Dolebury Warren

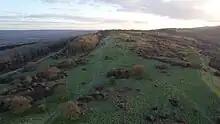
Dolebury Warren 30 minutes after sunrise looking east by northeast showing the northern, eastern, and southern ramparts. Photograph taken January 2024.

The site was visited in the early 19th century by John Skinner and surveyed in 1872 by Charles William Dymond. In 1906 the Mendip Lodge Estate, which included Dolebury Warren, was sold. It was first scheduled as an ancient monument in 1929. In 1935 Dolebury Camp was bought by Miss V. Wills of the W.D. & H.O. Wills tobacco company to prevent development. Dolebury Warren was notified as a Site of Special Scientific Interest in 1952. The freehold of was acquired by the National Trust in 1983 from A. G. Gosling, D. F. Gosling and J. M. Kent, and is managed by the Avon Wildlife Trust.